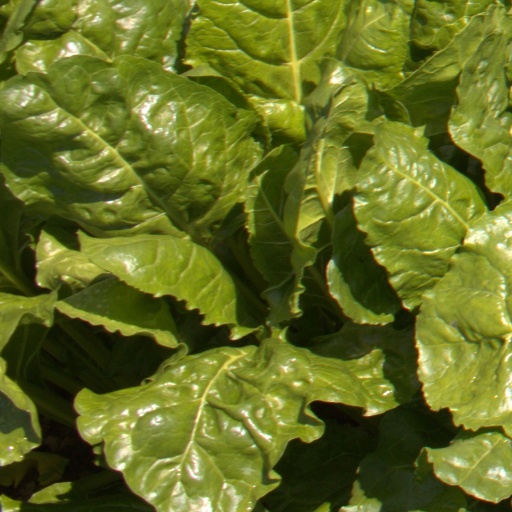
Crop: sugar beet